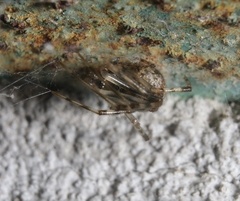
Species: Parasteatoda_tepidariorum